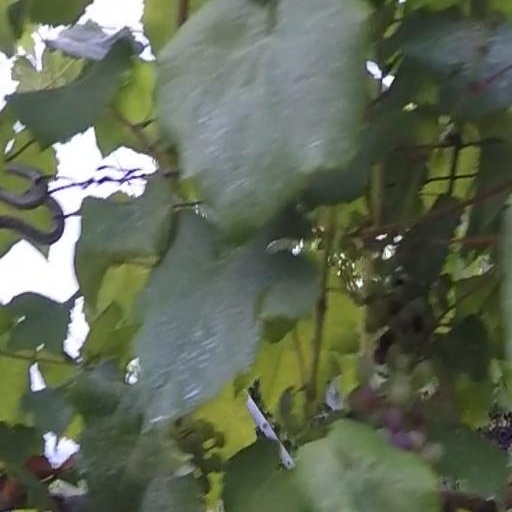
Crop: grape